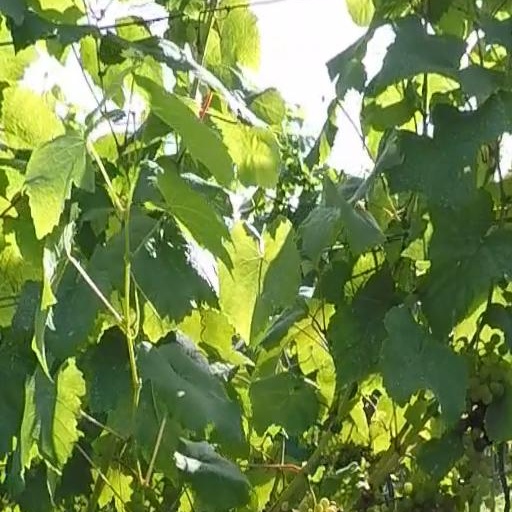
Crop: grape